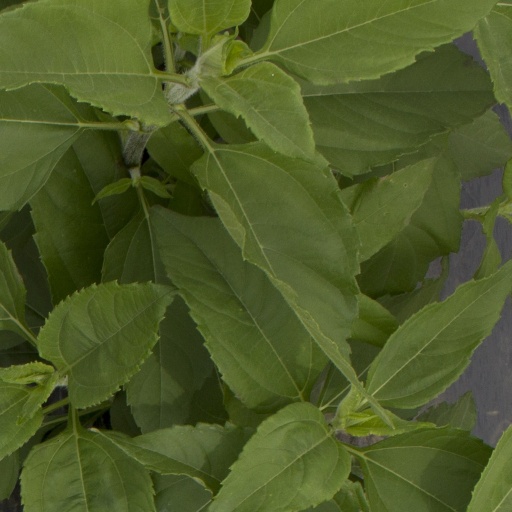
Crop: Jerusalem artichoke